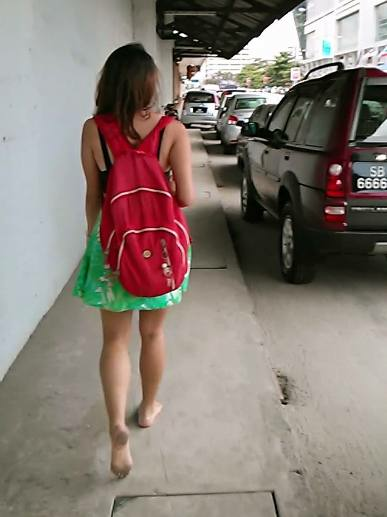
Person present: Yes